Social work

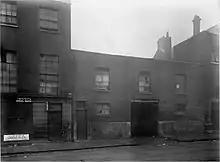
A Marylebone slum in the 19th century

The practice and profession of social work has a relatively modern and scientific origin, and is generally considered to have developed out of three strands. The first was individual casework, a strategy pioneered by the Charity Organization Society in the mid-19th century, which was founded by Helen Bosanquet and Octavia Hill in London, England. Most historians identify COS as the pioneering organization of the social theory that led to the emergence of social work as a professional occupation. COS had its main focus on individual casework. The second was social administration, which included various forms of poverty relief – 'relief of paupers'. Statewide poverty relief could be said to have its roots in the English Poor Laws of the 17th century but was first systematized through the efforts of the Charity Organization Society. The third consisted of social action – rather than engaging in the resolution of immediate individual requirements, the emphasis was placed on political action working through the community and the group to improve their social conditions and thereby alleviate poverty. This approach was developed originally by the Settlement House Movement.